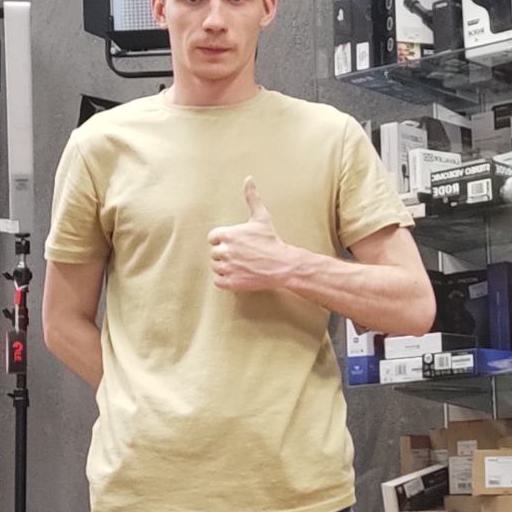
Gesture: like